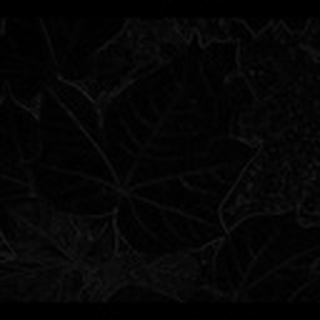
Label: healthy_cotton